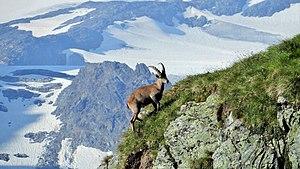
Bouquetin au lac de la patinoire 2512 m et en arrière plan dômes de la Vanoise
Le parc national de la Vanoise est un parc national situé en France dans le département de la Savoie en région Auvergne-Rhône-Alpes.